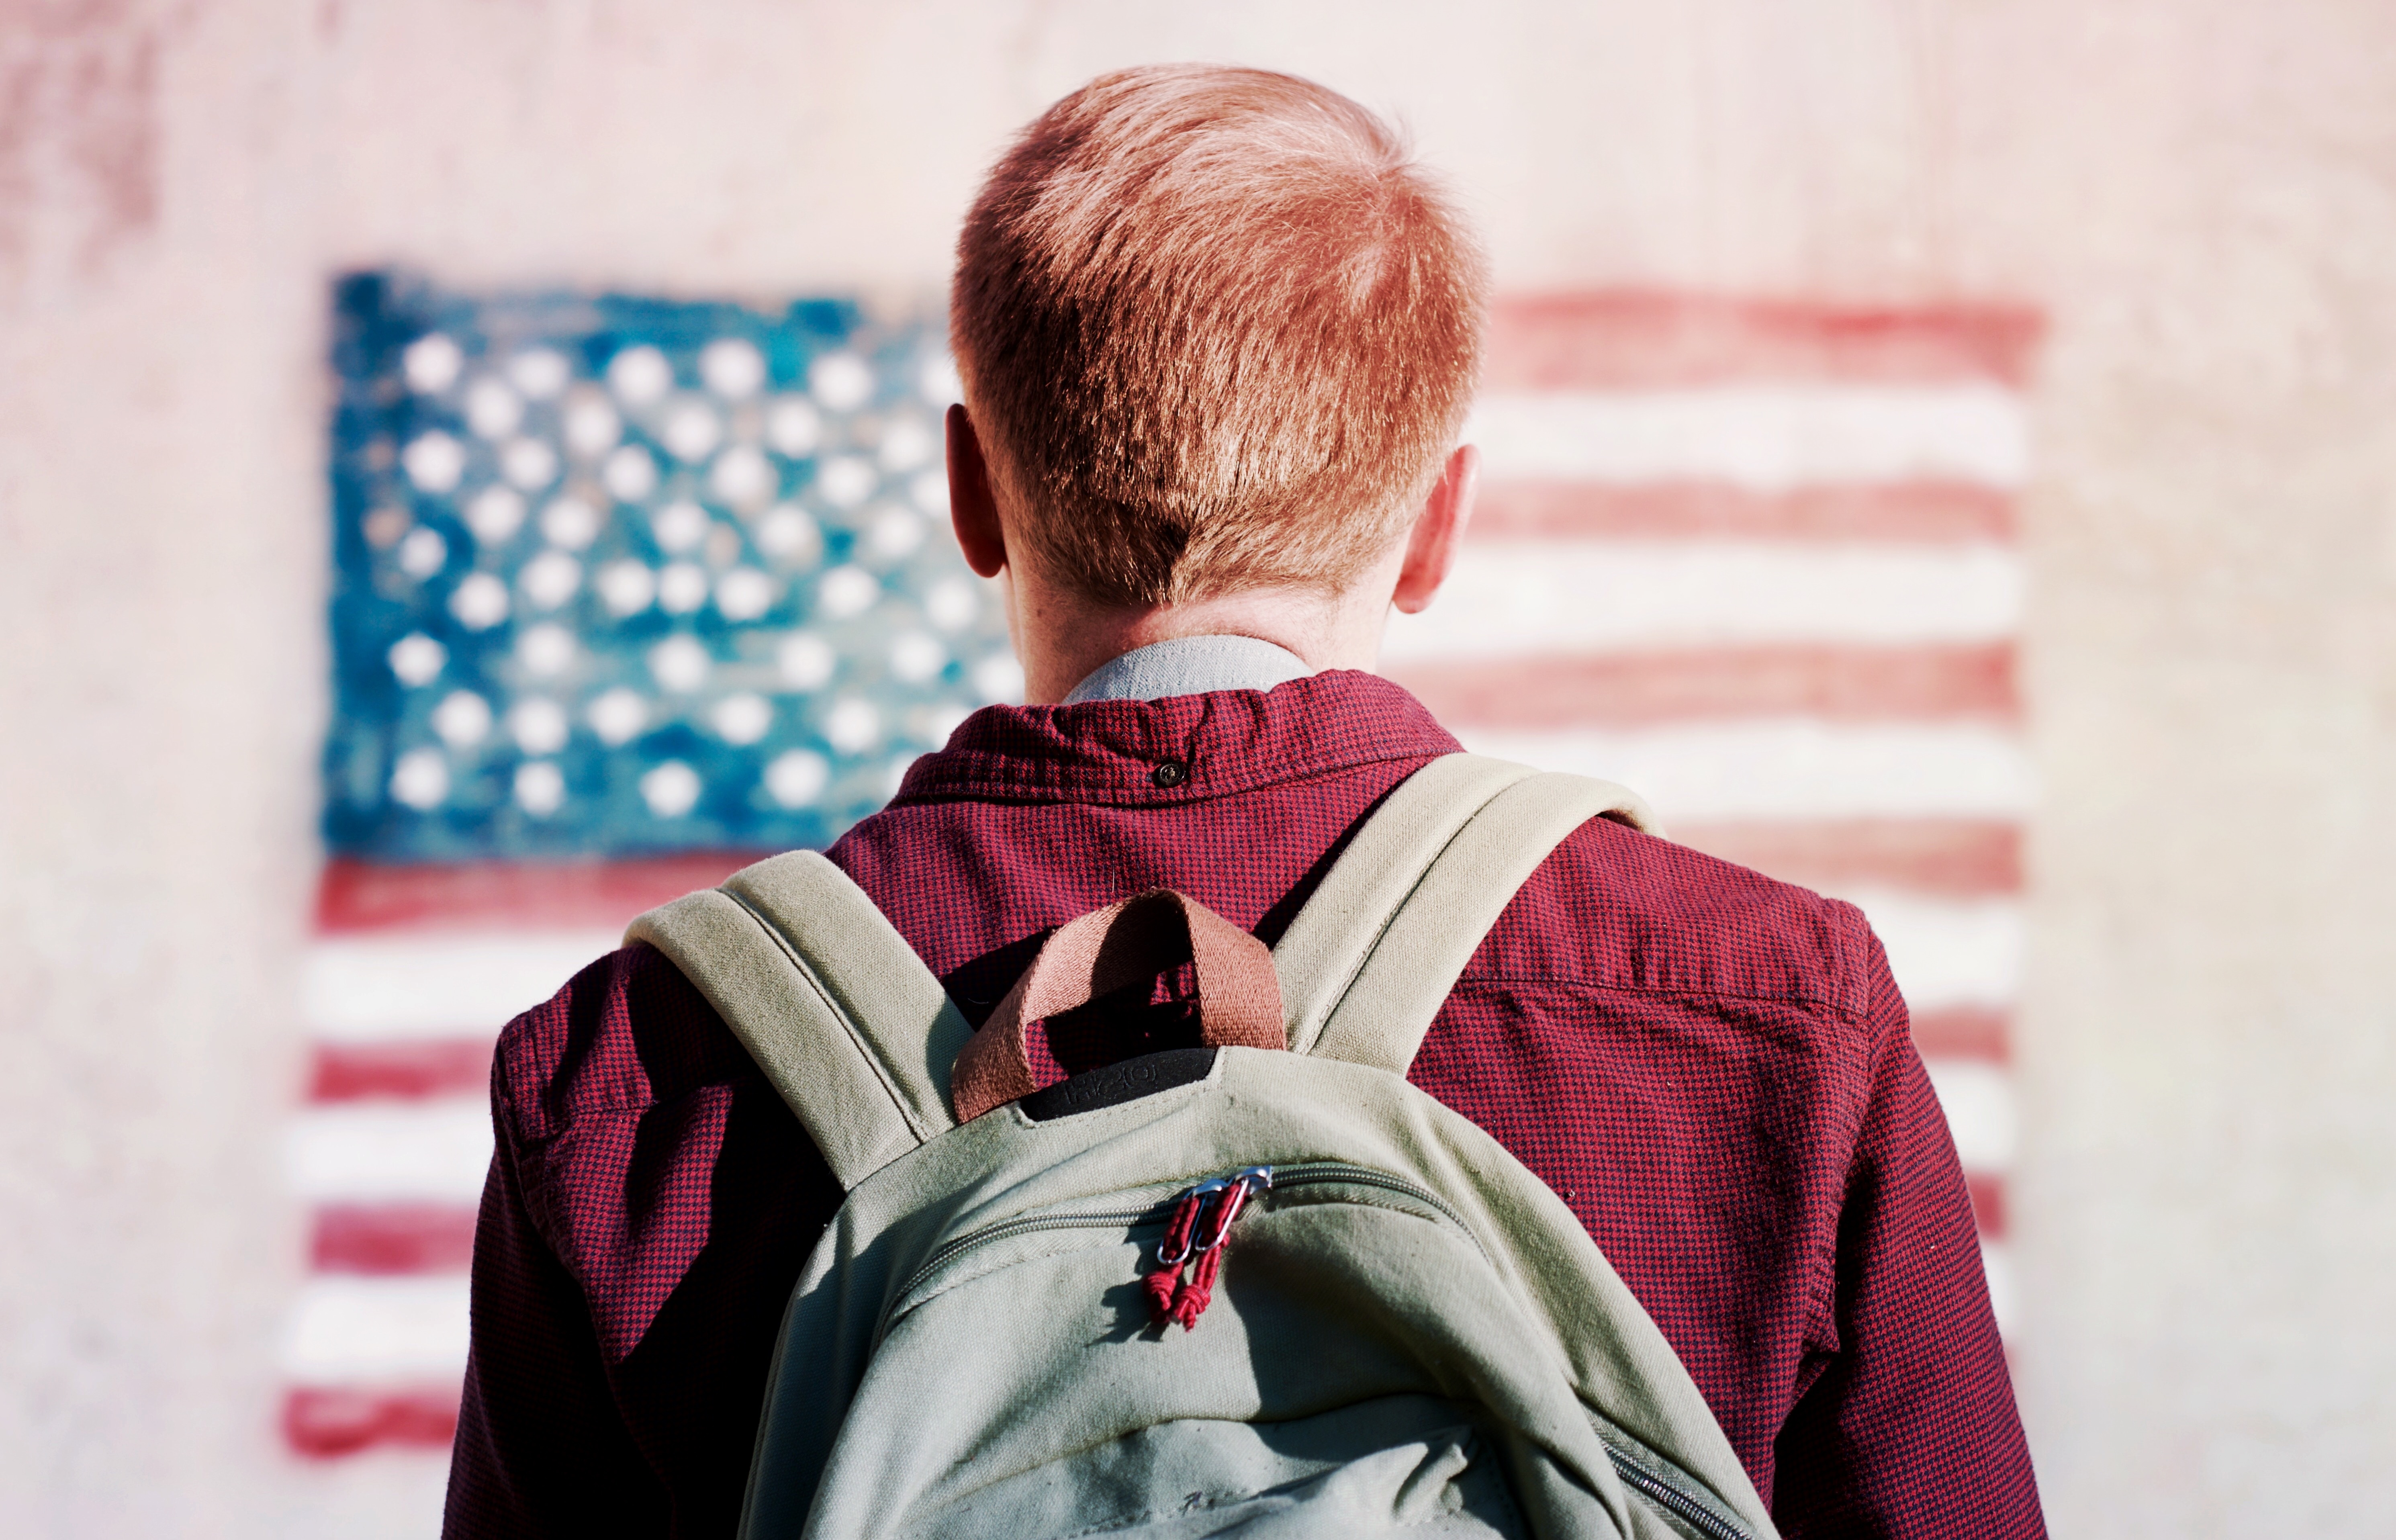
man, winter, male, spring, red, color, child, clothing, pink, toddler